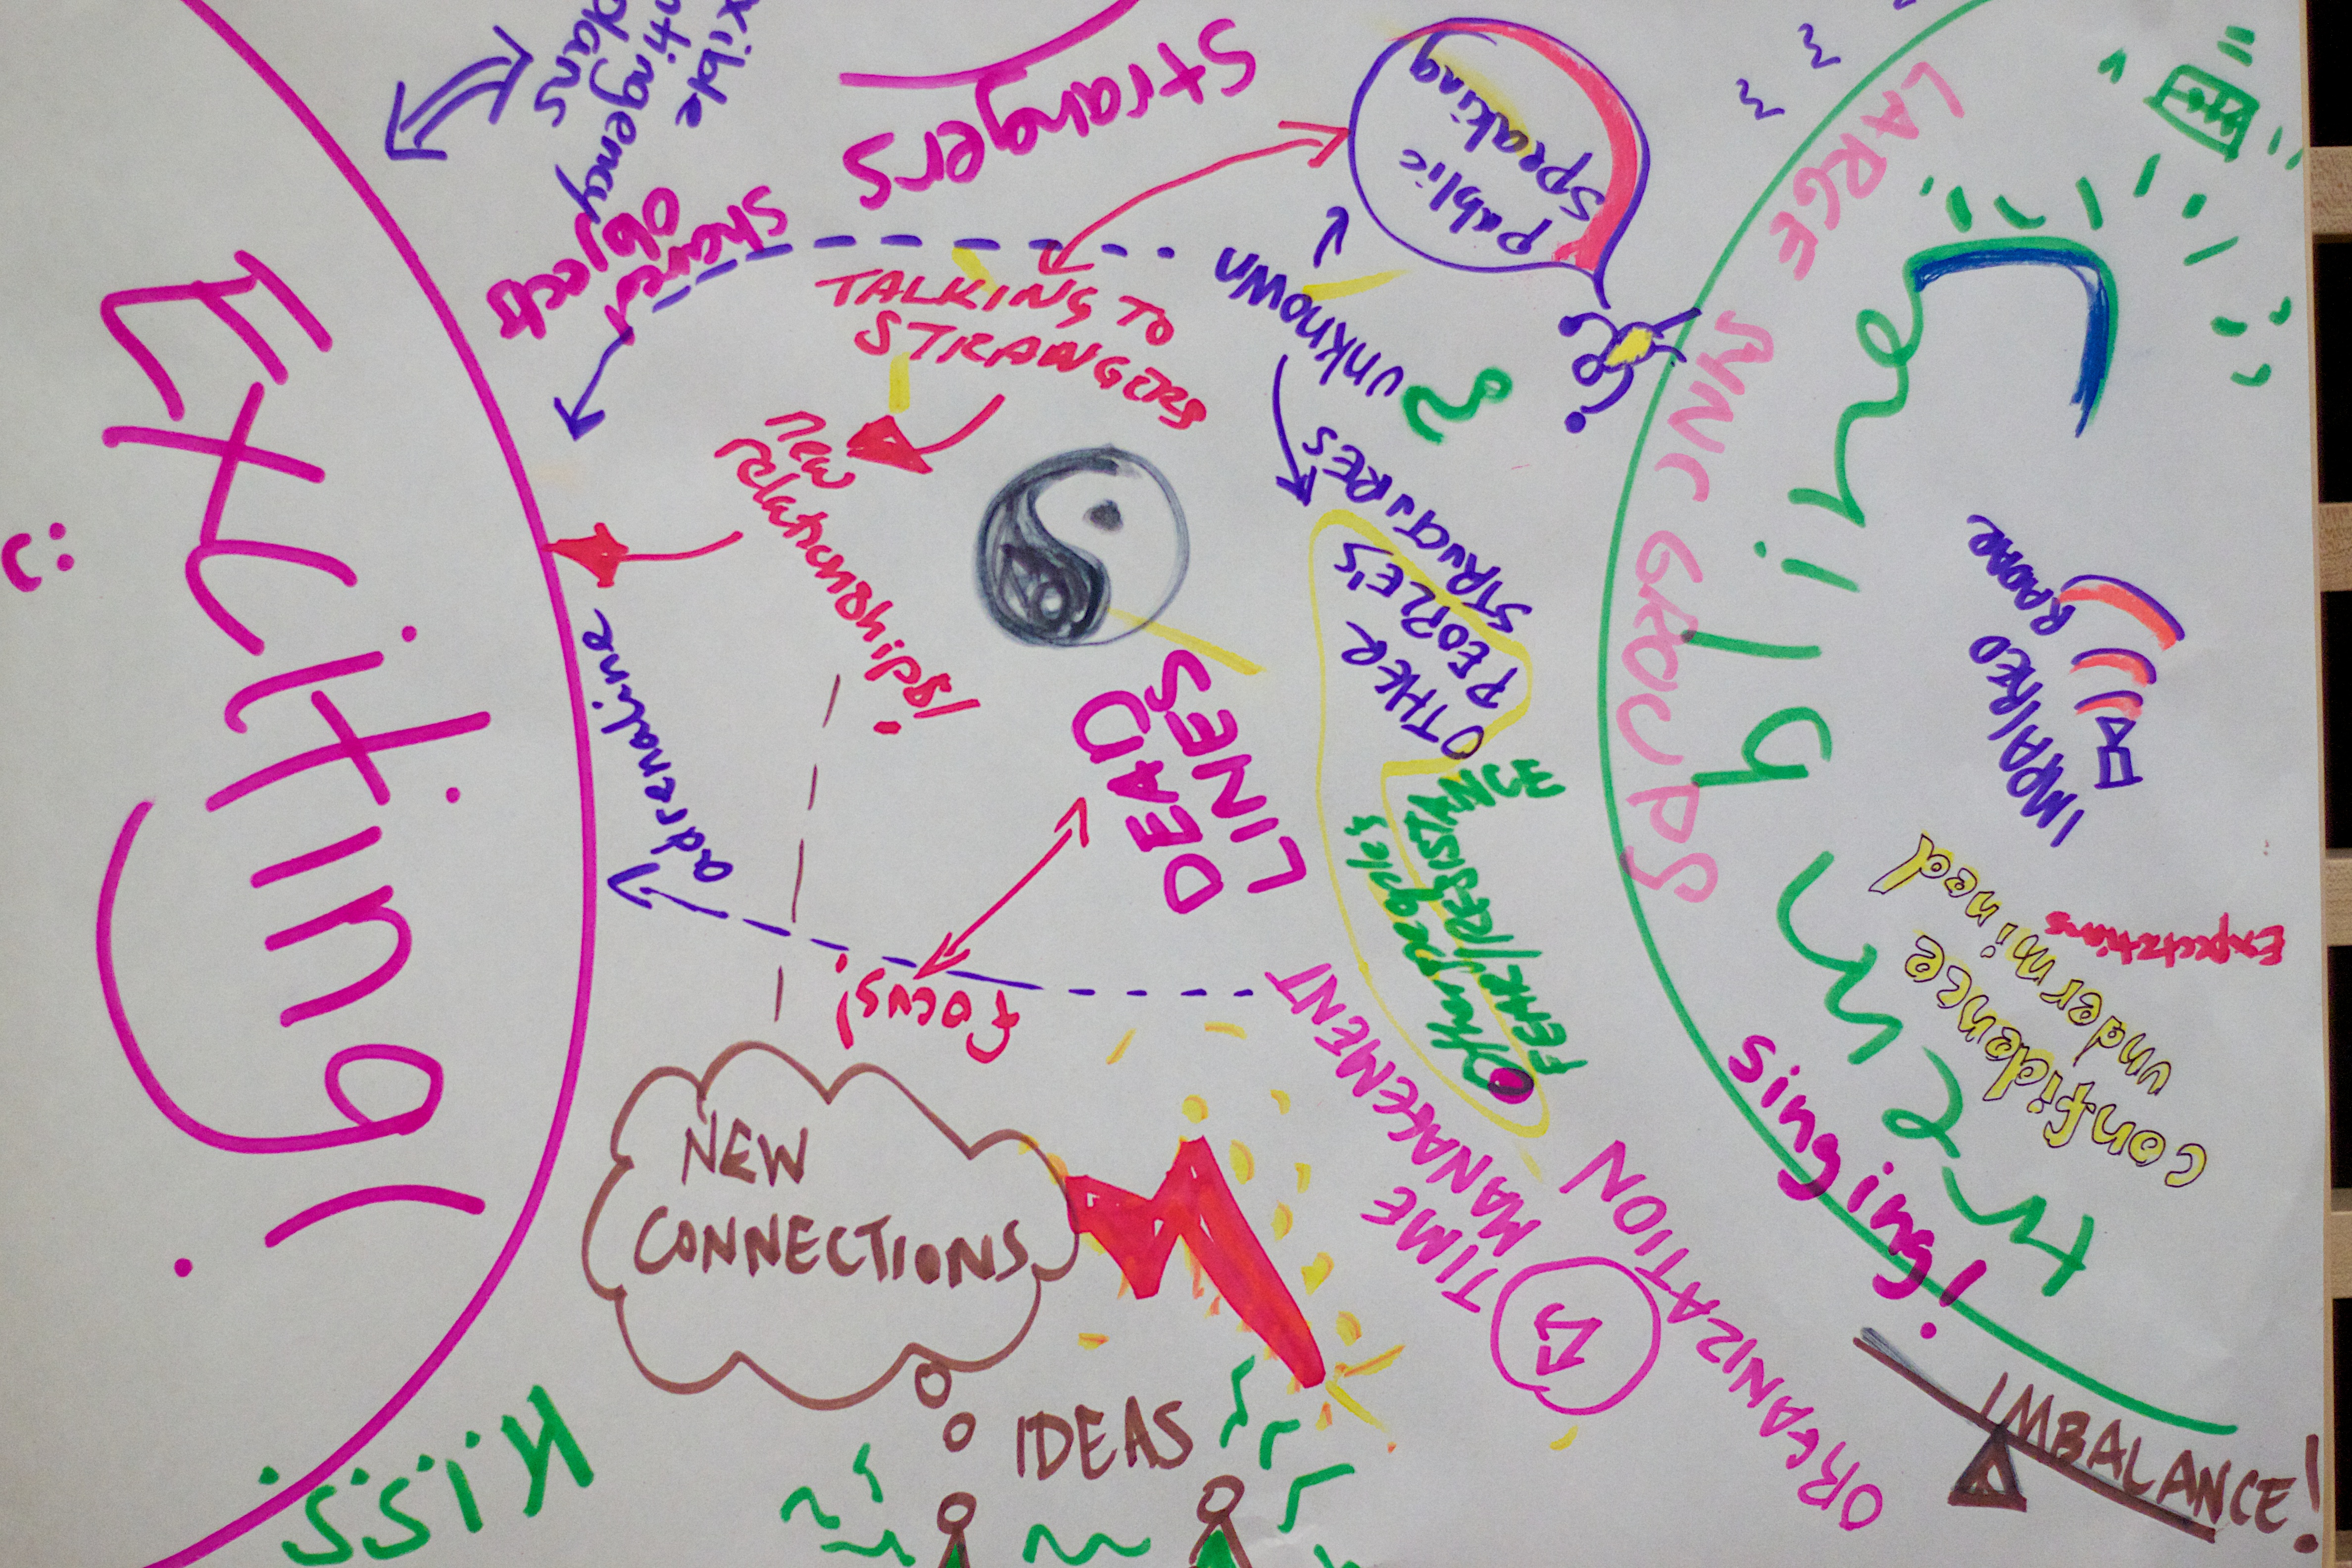
number, pattern, line, circle, font, art, drawing, design, text, calligraphy, shape, oce2012